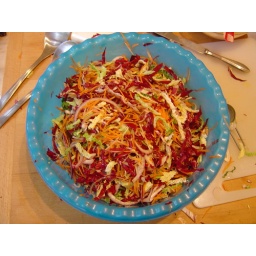
Colorful coleslaw in a blue bowl